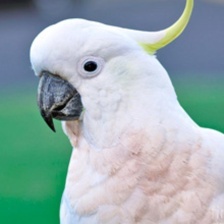
Species: COCKATOO
Scientific name: CACATUIDAE
ImageNet parent category: sulphur-crested_cockatoo